Phytophthora nicotianae

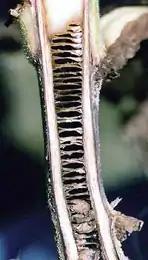
Discing of tobacco pith

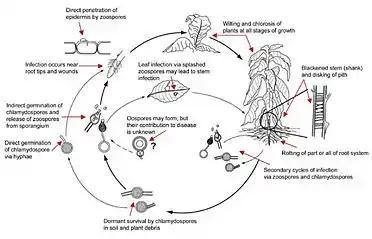
"Phytophthora nicotianae" disease cycle

This pathogen thrives in temperatures ranging from . Disease is prominent in many agricultural productive regions and therefore is a major host to many warm environment crops. Black shank needs water for germination and movement. Saturated soil optimizes disease spread because water is used for dissemination of motile zoospores and sporangia. Low-lying areas of the soil that remain wet for prolonged periods of time will have more disease. Splashing water from rain or irrigation can infect healthy plant leaves leading to more repeating secondary cycles. Soils that are not saturated will lead to little to no disease development, so water management is important. Optimum soil pH for development is between 6 and 7. Levels of calcium and magnesium in the soils can affect disease progress.